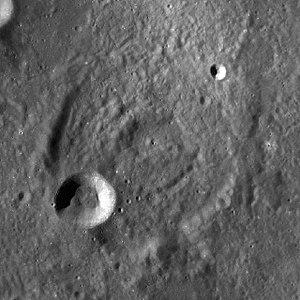
Descartes est un cratère d'impact sur la face visible de la Lune.